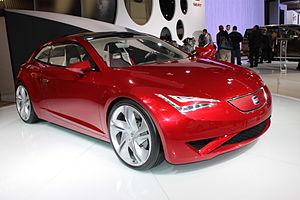
"Le Seat IBe est un prototype de voiture électrique présenté par Seat au Salon de Genève 2010. Quelques mois plus tard, une seconde version plus avancée est présentée au Mondial de l'automobile de Paris 2010. Son nom ""IB"" vient de ""Ibérica"" qui fait référence à la péninsule ibérique et la lettre ""E"" signifie ""électrique"".